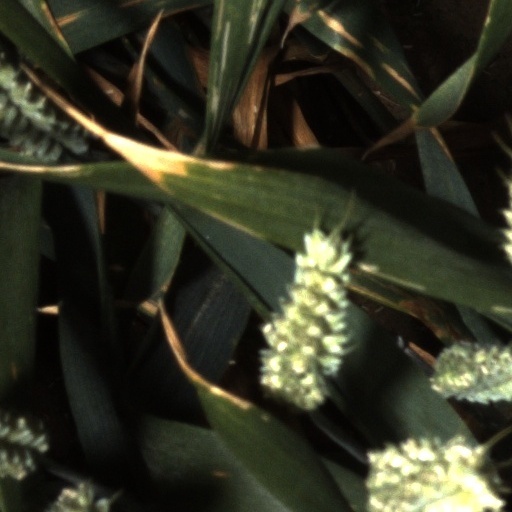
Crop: wheat